Alexander Ramsay (minister)

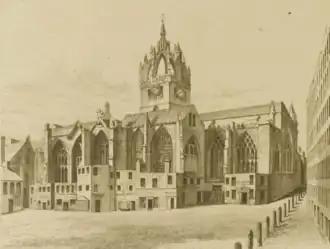
St Giles in the 18th century

He was born in 1638, probably in Aberdeenshire. He studied at Marischal College in Aberdeen and graduated MA in 1658.